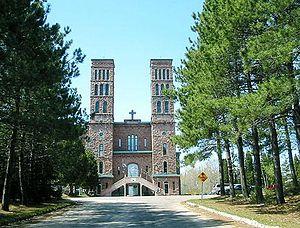
Notre-Dame-de-Mistassini, ancien monastère des Pères-Trappistes situé à Dolbeau-Mistassini info
Dolbeau-Mistassini est une ville du Québec au Canada, située dans la municipalité régionale de comté de Maria-Chapdelaine, dans la région administrative du Saguenay–Lac-Saint-Jean. Formée en 1997 par la fusion des villes de Dolbeau et de Mistassini, sa population oscille autour de 14 500 habitants et est ainsi la seconde ville en importance au Lac-Saint-Jean après Alma. Dolbeau est nommé ainsi en l'honneur du père Jean Dolbeau. L'établissement de la communauté des Père Trappistes de Mistassini et la construction du moulin à papier de Dolbeau par la Lake St-John Power and Paper Cie Ltd constitue les fondements historiques de ses deux secteurs. La ville est traversée par la rivière Mistassini, un des principaux affluents du Lac-Saint-Jean et une des plus grosses rivières au Québec.
Cette liste recense les biens du patrimoine immobilier du Saguenay–Lac-Saint-Jean inscrits au répertoire du patrimoine culturel du Québec. Cette liste est divisée par municipalité régionale de comté géographique.
L'abbaye Notre-Dame de Mistassini, fondée en 1892, est une abbaye canadienne de l’Ordre cistercien de la stricte observance, située dans la ville de Dolbeau-Mistassini au Québec. Elle compte une douzaine de moines cisterciens-trappistes, qui vivent de leur travail en exploitant une hôtellerie, leur terre agricole et boisé ainsi qu'une chocolaterie réputée pour ses fameux bleuets enrobés de chocolat.